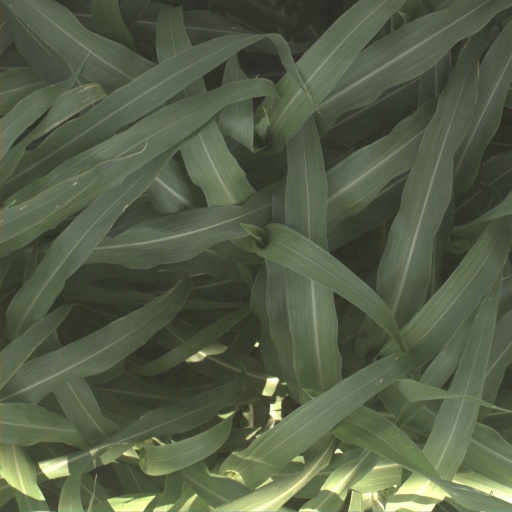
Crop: sorghum